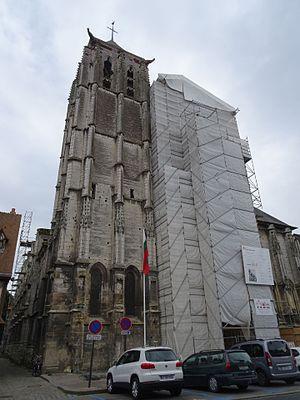
Bâches protectrices des échaffaudages et de l'édifice posées pendant la période de travaux.
L'église Saint-Ouen de Pont-Audemer est une église paroissiale située rue de la République, principale artère du centre historique de la ville. Elle est sous le vocable de Saint Ouen, ancien archevêque de Rouen. Sa masse imposante domine la cité ; c'est un édifice inachevé dont le style composite mêle roman, gothique et Renaissance.